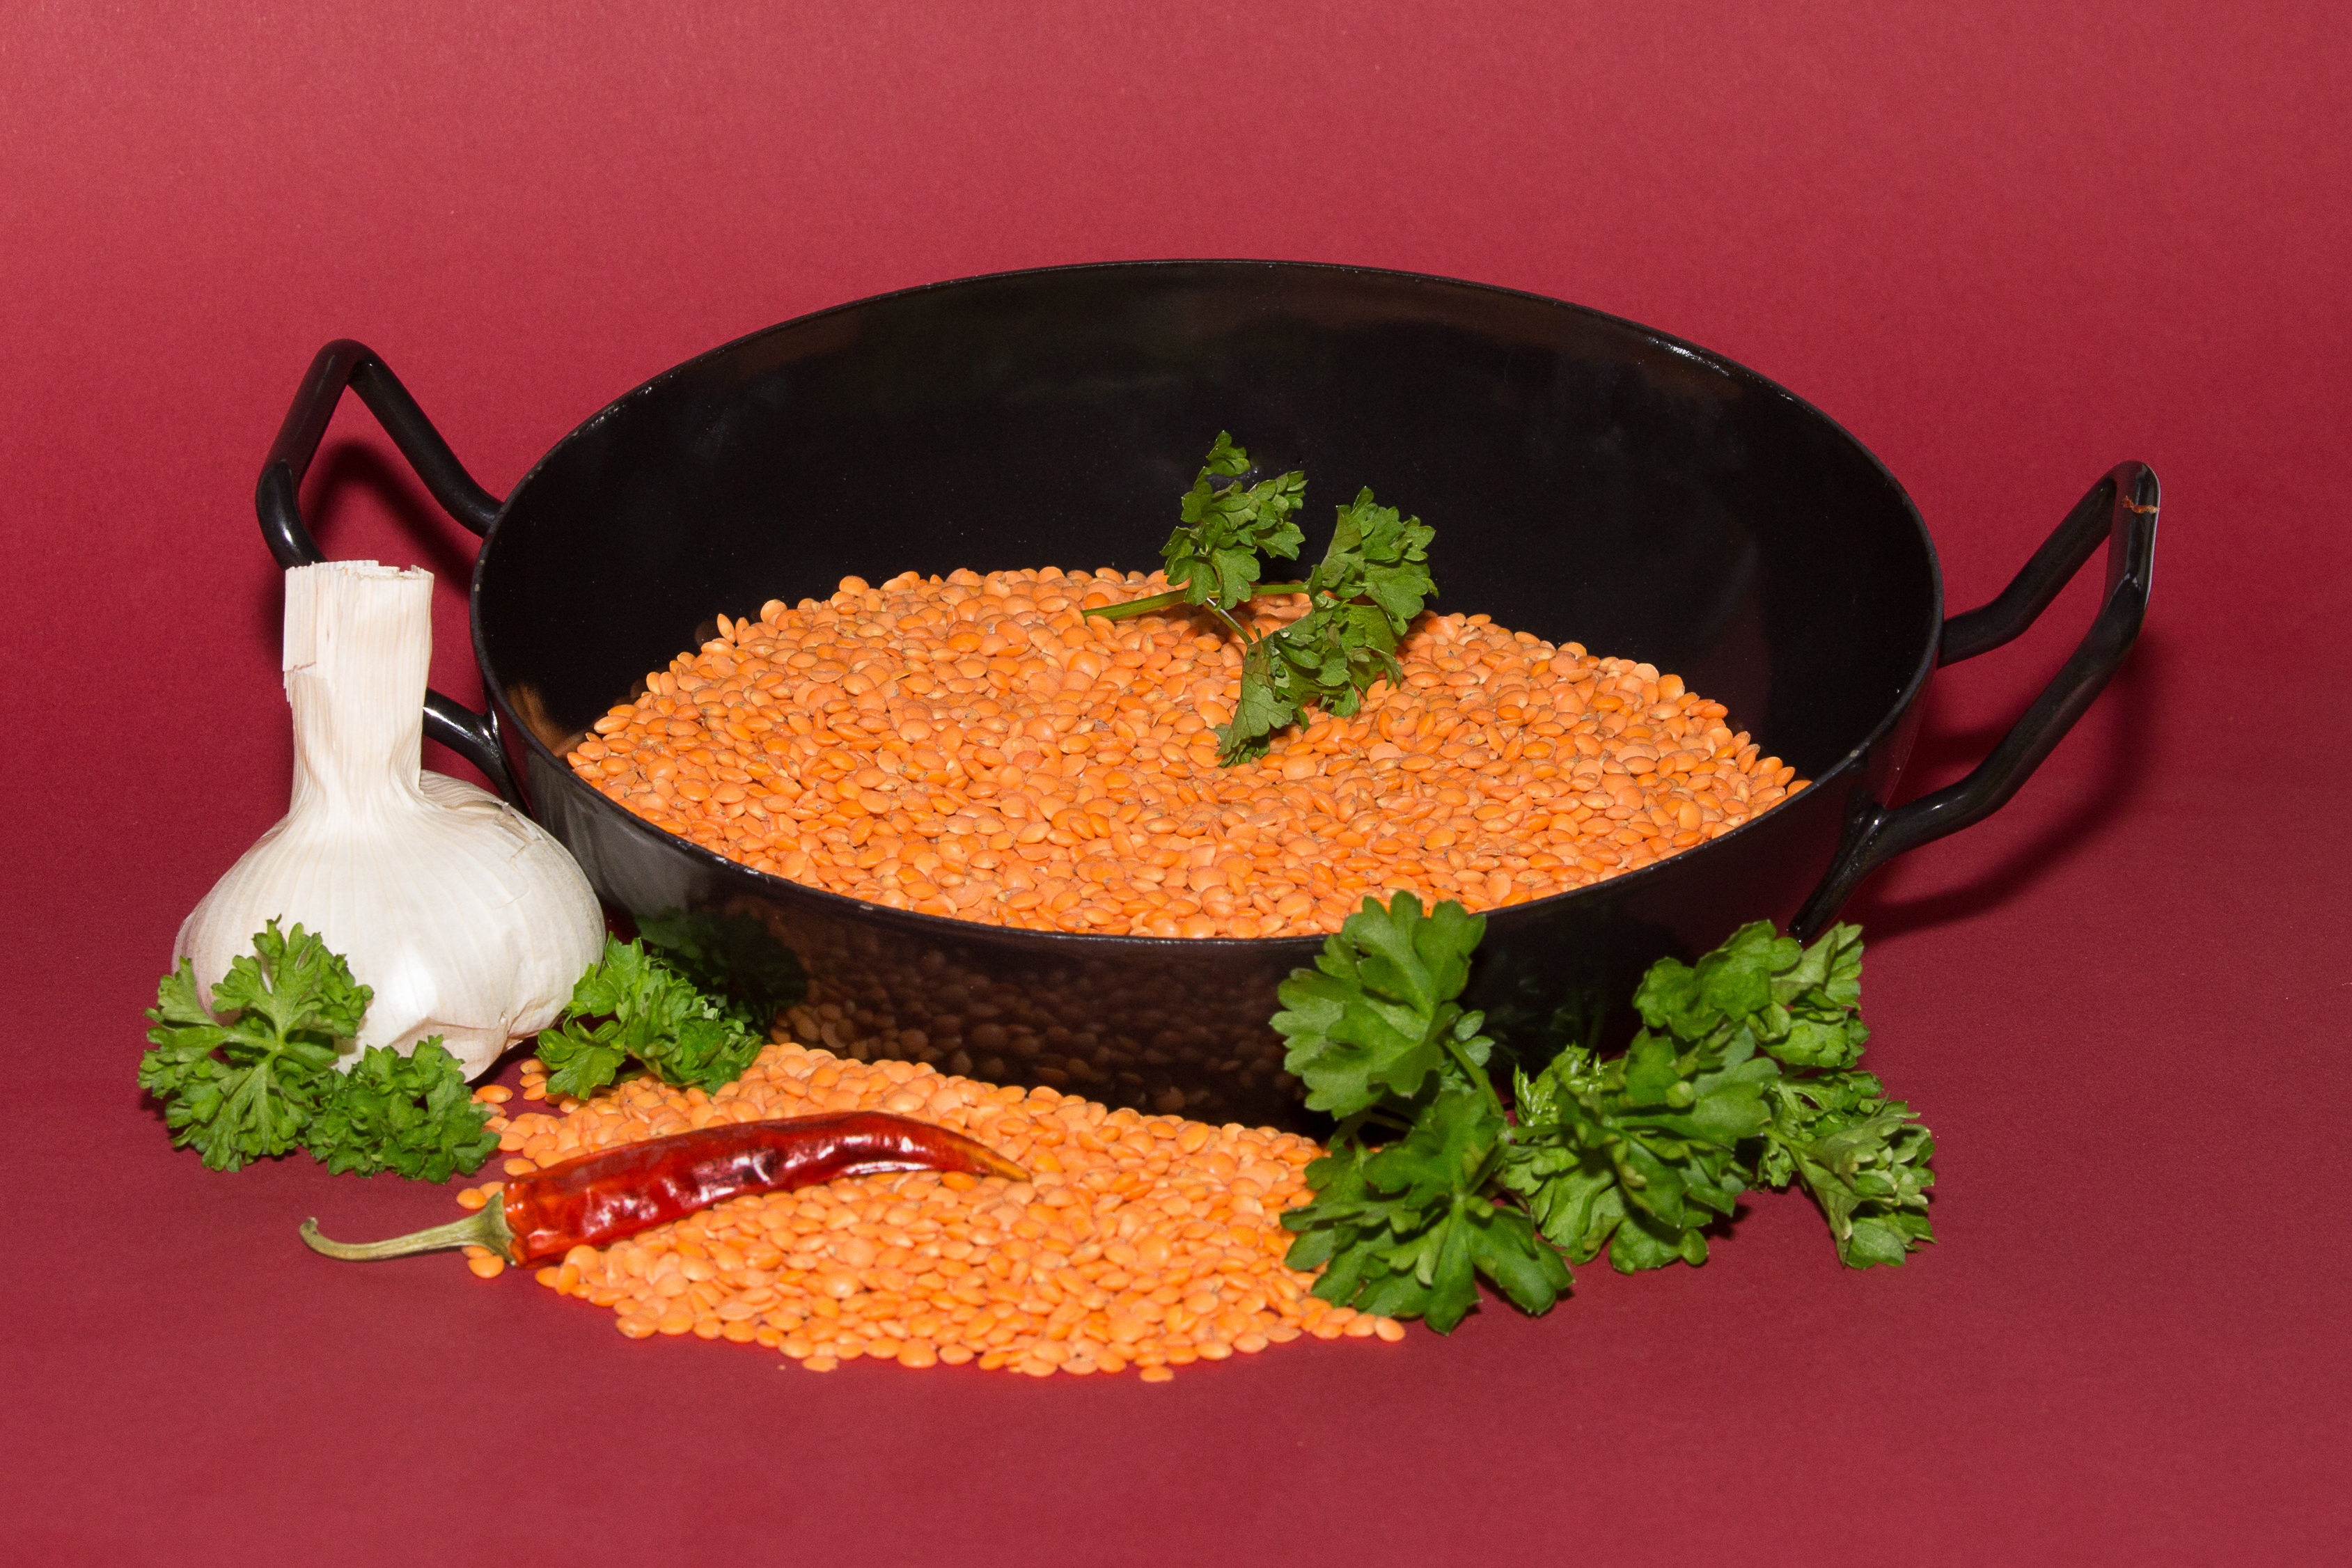
dish, food, produce, vegetable, cuisine, cook, vegan, vegetarian, lenses, legumes, red lentils